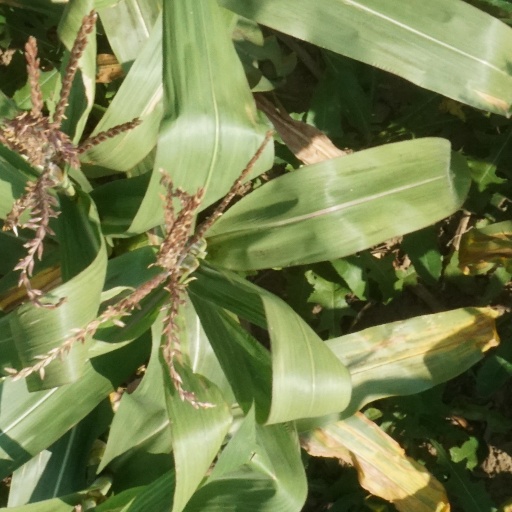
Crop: maize; corn